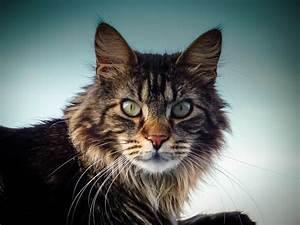
cat